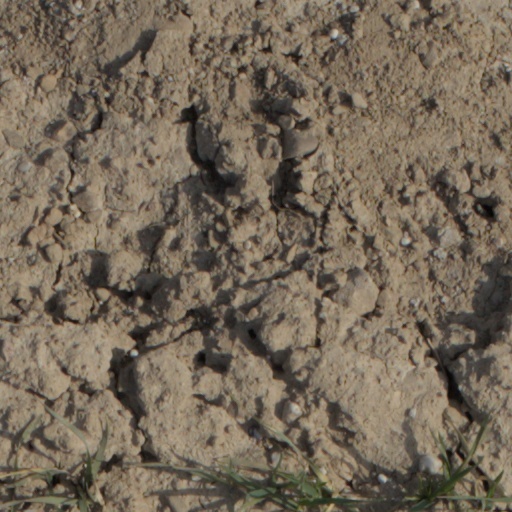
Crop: wheat